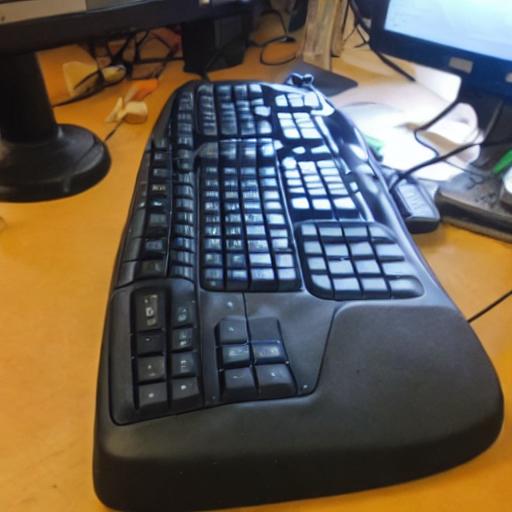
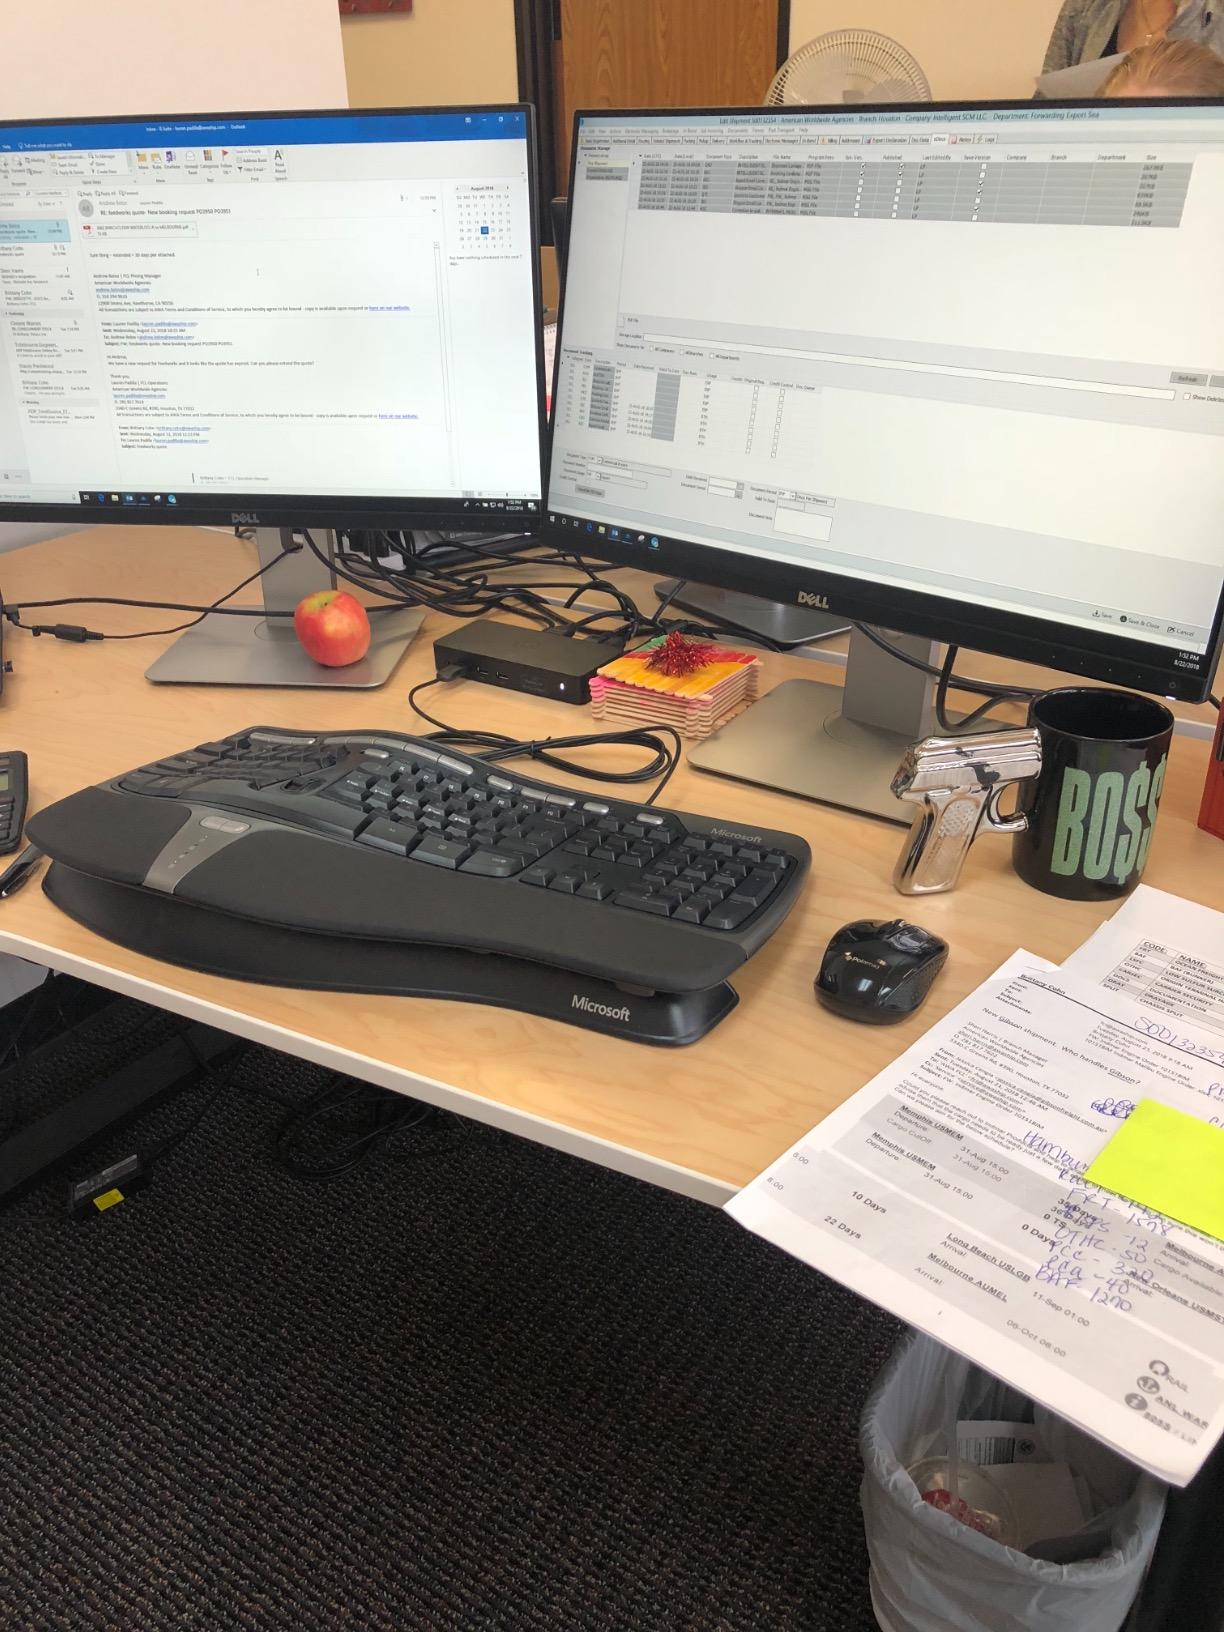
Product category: keyboard
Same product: no